Prince of Wales's Own Donegal Militia

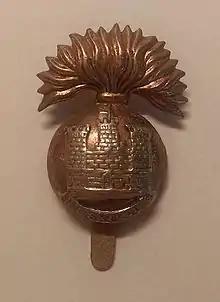
Royal Inniskilling Fusiliers' cap badge.

The Childers Reforms took Cardwell's reforms further, with the militia regiments becoming numbered battalions of their linked regiments. On 1 July 1881 the 27th and 108th Regiments became the 1st and 2nd Battalions of the Royal Inniskilling Fusiliers, and the Donegal Militia became the 6th Battalion. However, in a change of policy, the Londonderry Light Infantry was instead converted to artillery the following year, so the Donegal was redesignated 5th (Donegal Militia) Battalion, Royal Inniskilling Fusiliers in May 1882.